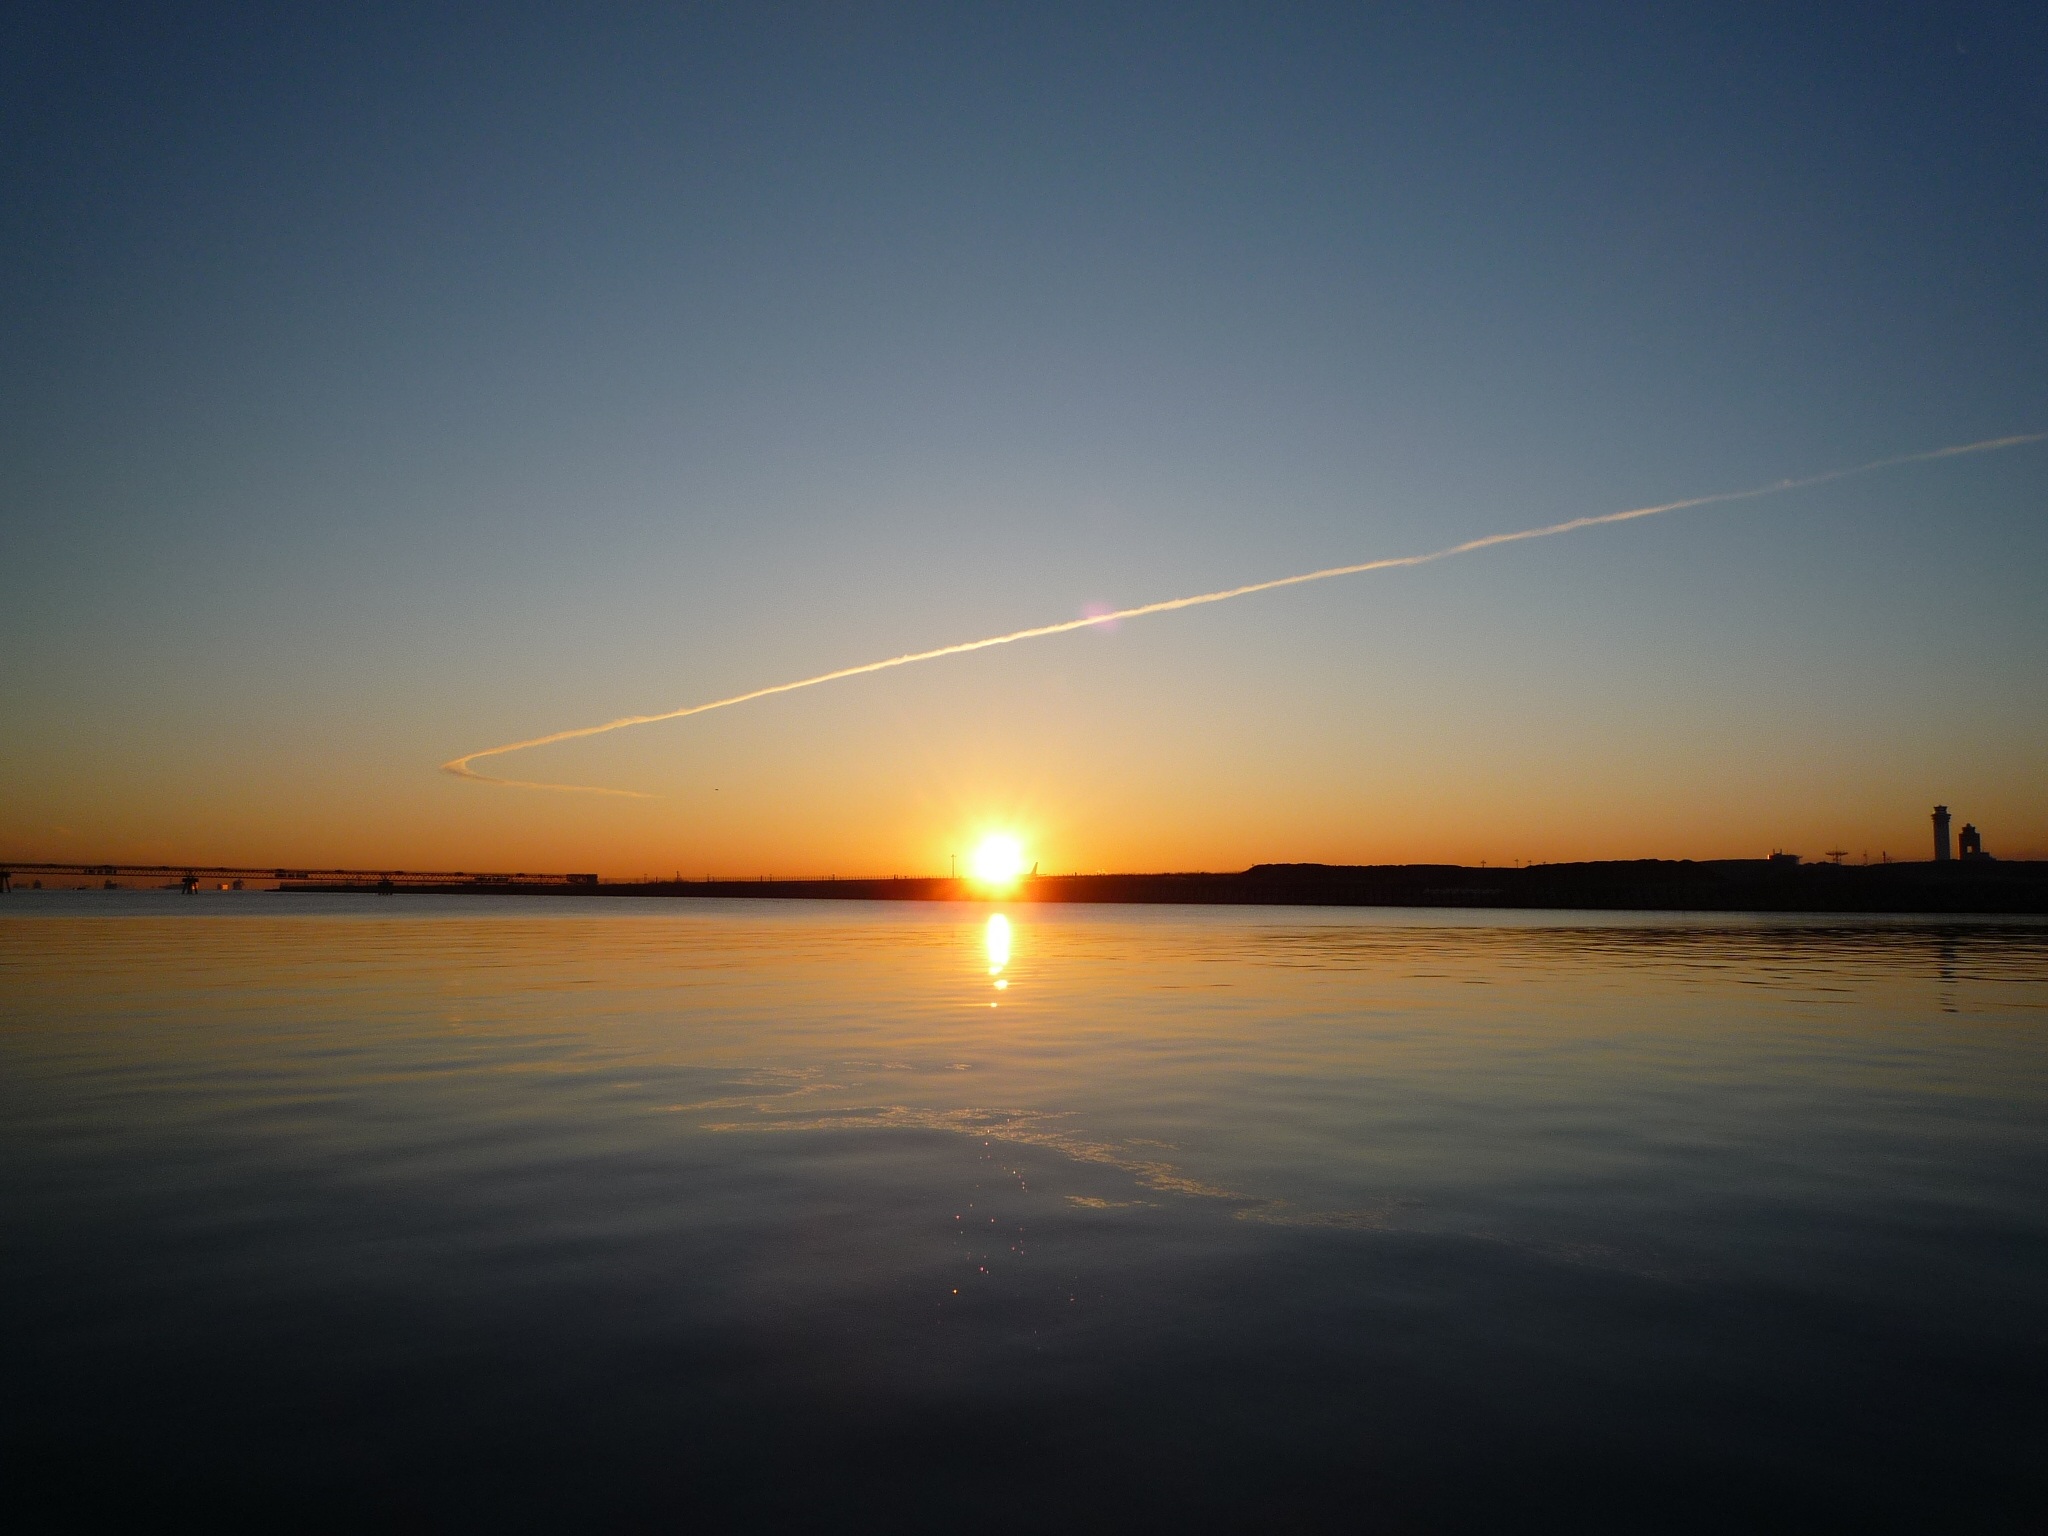
beach, sea, coast, ocean, horizon, sky, sun, sunrise, sunset, sunlight, morning, dawn, atmosphere, dusk, evening, reflection, contrail, afterglow, astronomical object, haneda offshore, atmospheric phenomenon